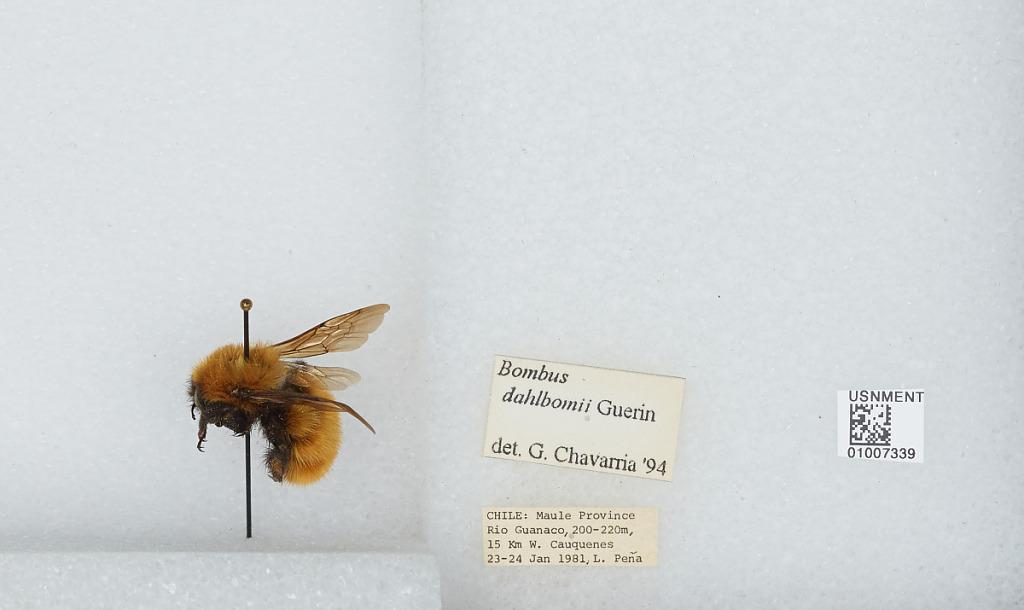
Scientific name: Bombus (Fervidobombus) dahlbomii Guérin
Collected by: L. Pena
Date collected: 1981-1-23
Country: Chile
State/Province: Maule
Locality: Rio Guanaco 15 kilometers west of Cauquenes
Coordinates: -35.9411, -72.4631
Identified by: Chavarria, G.